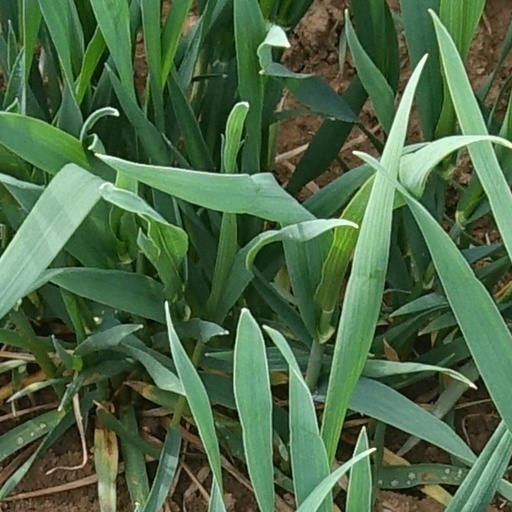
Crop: wheat